Discovery Bay (Antarctica)

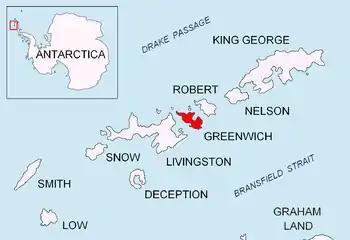
Location of Greenwich Island in the South Shetland Islands

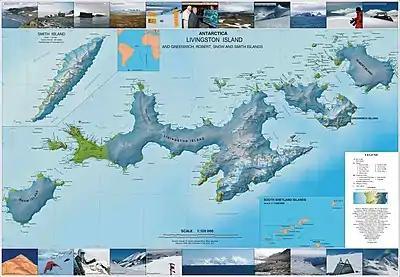
Topographic map of Livingston Island, Greenwich, Robert, Snow and Smith Islands.

Discovery Bay is a bay long and wide, indenting the north side of Greenwich Island, in the South Shetland Islands of Antarctica. It had been known to sealers in the area since about 1821. It was charted and named in 1935 by Discovery Investigations personnel on the "Discovery II".